Reed Crawford

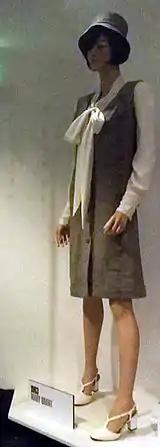
In 1963, Reed Crawford's trilby hat was chosen to accessorise a Mary Quant pinafore dress and blouse as part of the first Dress of the Year ensemble

A year later, his grey trilby was chosen, in combination with a Mary Quant dress, for the very first Dress of the Year outfit; it was selected by the Fashion Writers' Association.